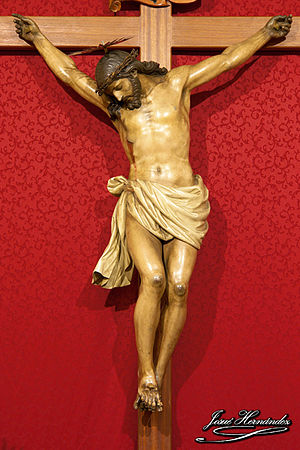
Fernando Estévez / Værker
Fernando Estévez de Salas var en spansk billedhugger og maler. Han betragtes som den højeste repræsentant for neoklassisk kunst på De Kanariske Øer.